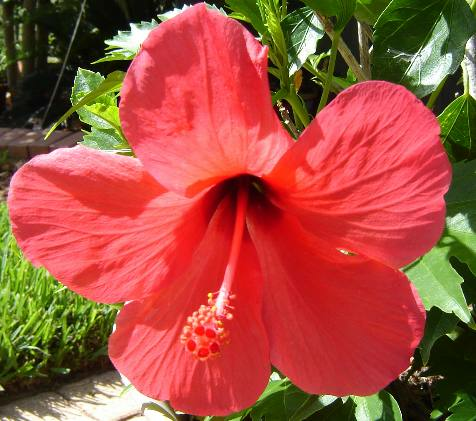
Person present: No